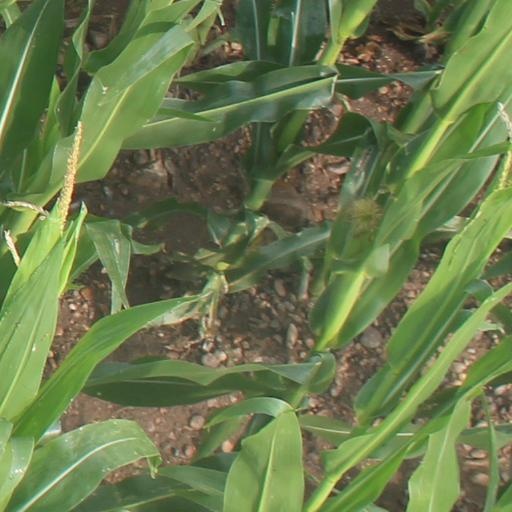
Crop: maize; corn